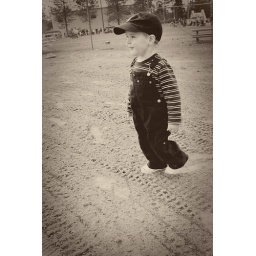
running around on the ball field